John Butterfill

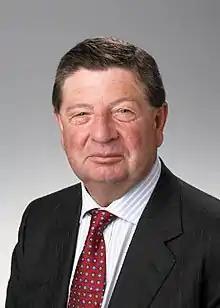
Butterfill as an MP

Sir John Valentine Butterfill (14 February 1941 – 7 November 2021) was a British Conservative politician and businessman who served as Member of Parliament (MP) for Bournemouth West from 1983 until he stood down at the 2010 general election.